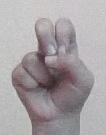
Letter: gaaf